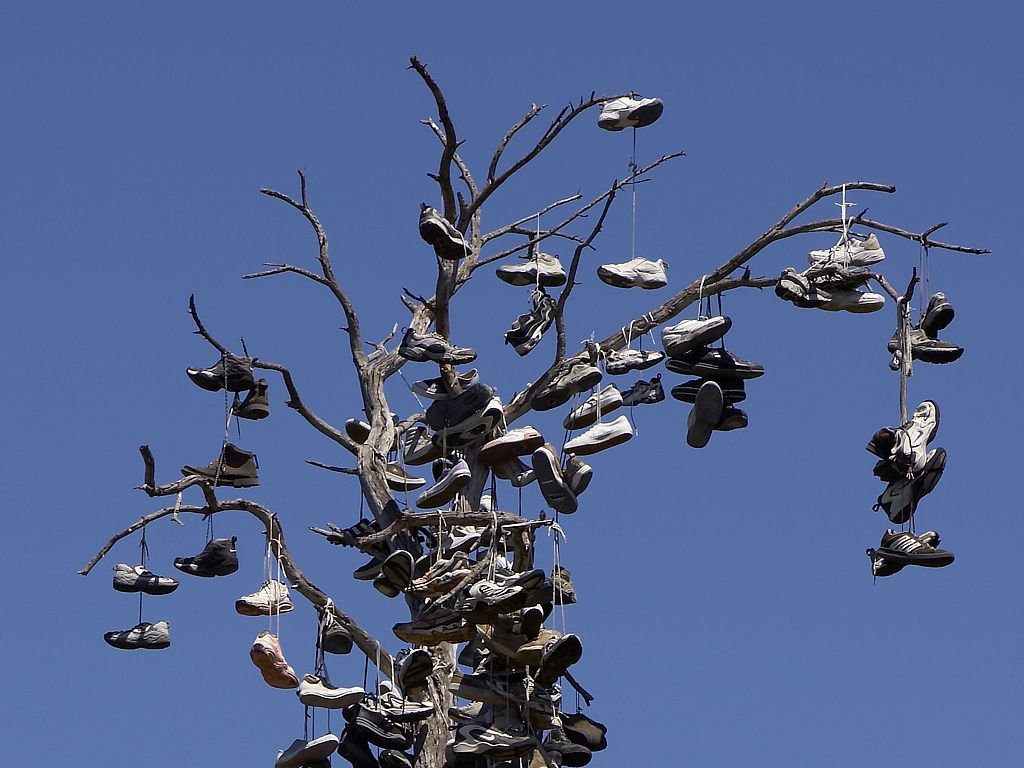
tree, branch, blossom, winter, plant, sky, flower, spring, blue, street light, lighting, flora, twig, shoes, light fixture, strange, custom, customs, balboa park, woody plant